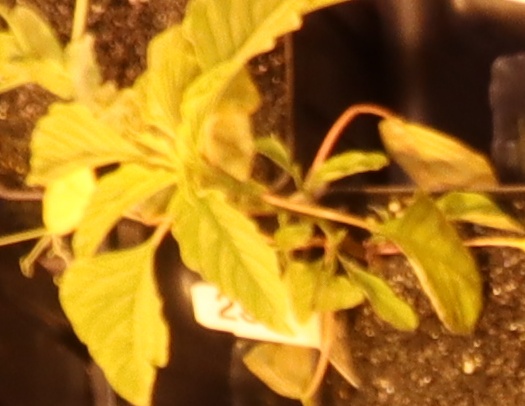
Label: Palmer Amaranth